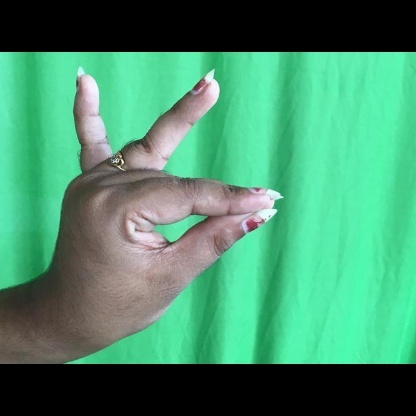
Mudra: Katakamukha